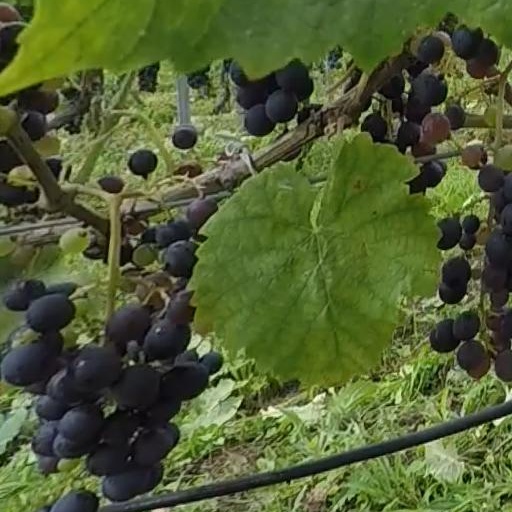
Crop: grape